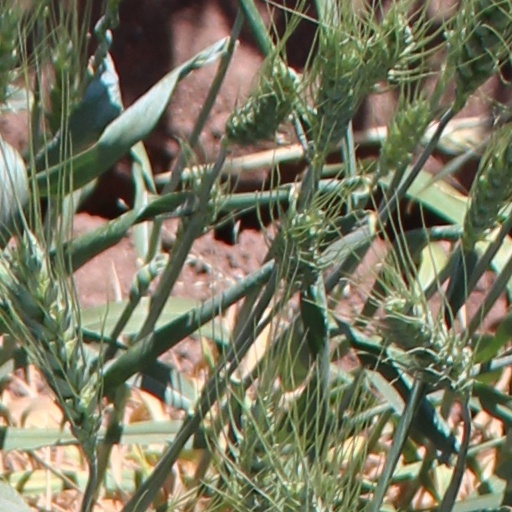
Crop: wheat